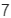
Number: 7